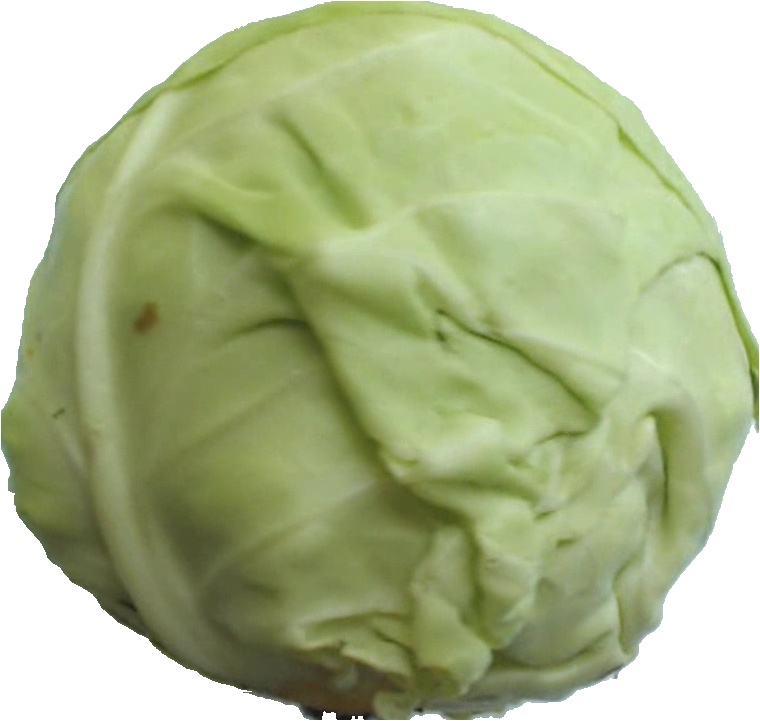
Label: cabbage_white_1